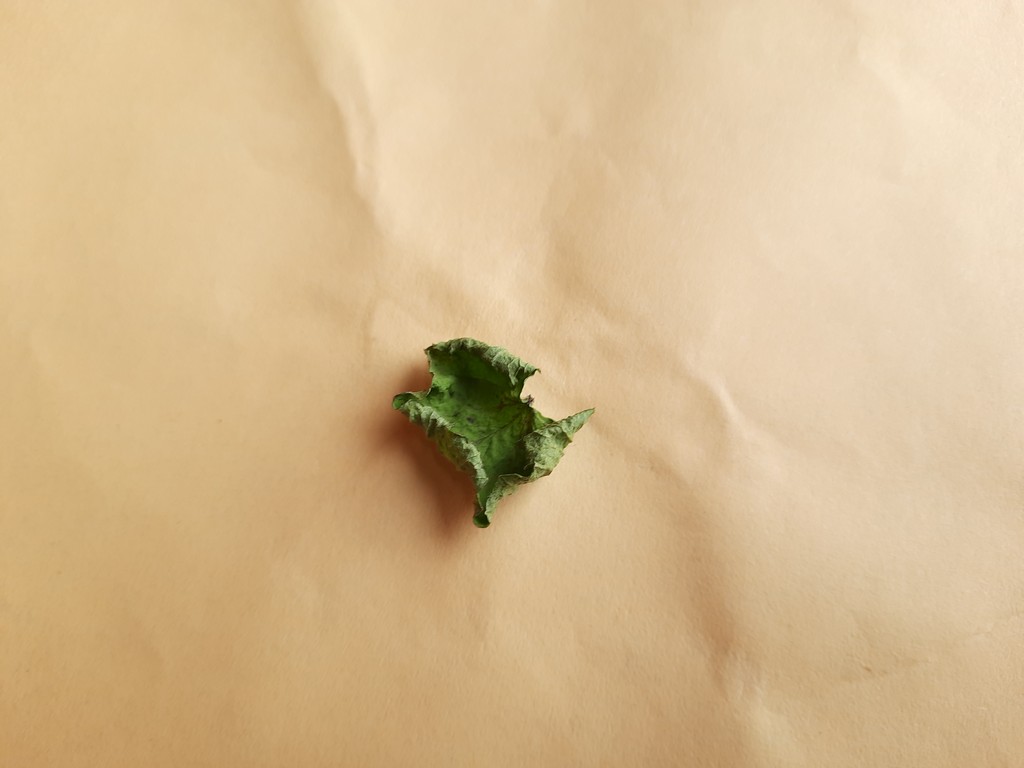
Label: Dried